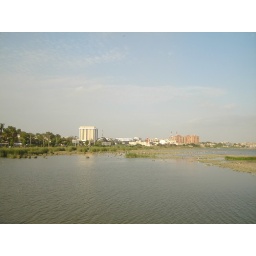
Rain water in the Cantonment Ground gives a look of a lake. Migratory birds are often seen.